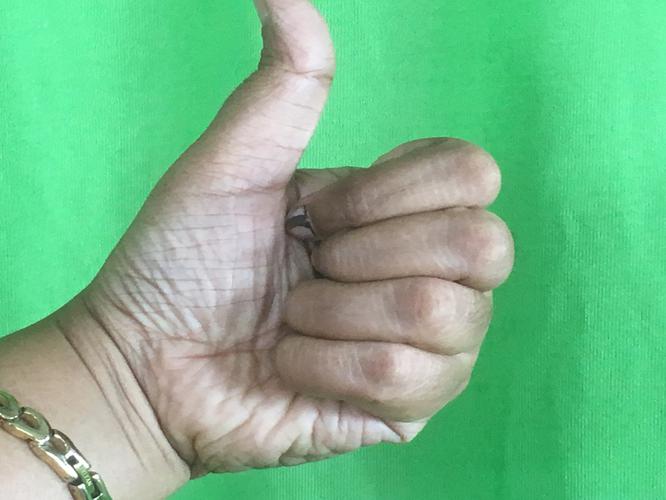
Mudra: Sikharam
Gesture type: single_hand